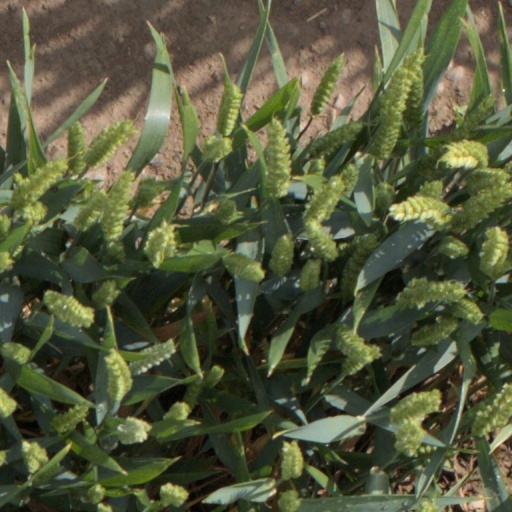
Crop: wheat